Antimicrobial surface

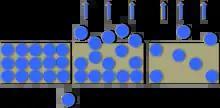
Figure 3: Biocide release over time

This problem however was resolved with the use of so-called self-polishing paints, in which the biocide was released at a slower rate as the seawater reacted with the surface layer of the paint. More recently, copper-based anti-fouling paints have been used because they are less toxic than TBT in aquatic environments, but are only effective against marine animal life, and not so much weed growth. Non-stick coatings contain no biocide but have extremely slippery surfaces which prevents most fouling and makes it easier to clean any fouling that occurs. Natural biocides are found on marine organisms such as coral and sponges and also prevent fouling if applied to a vessel. Creating a difference in electrical charge between the hull and seawater is a common practice in the prevention of fouling. This technology has proven to be effective, but is easily damaged and may be expensive. Finally, microscopic prickles can be added to a coating, and depending on length and distribution have shown the ability to prevent the attachment of most biofouling.